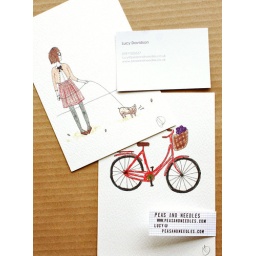
Lucy sent in beautiful prints of ladies, bikes and bears for the Spring PikaPackage!